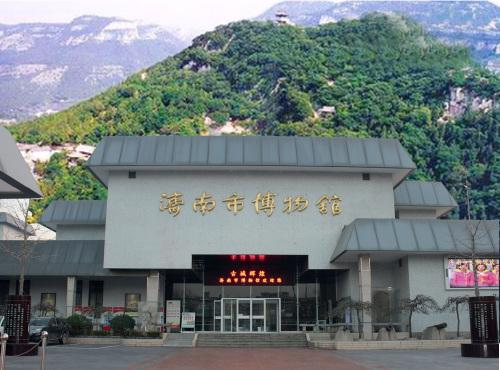
地标名称：济南市博物馆(经十一路)
所在城市：济南市·历下区